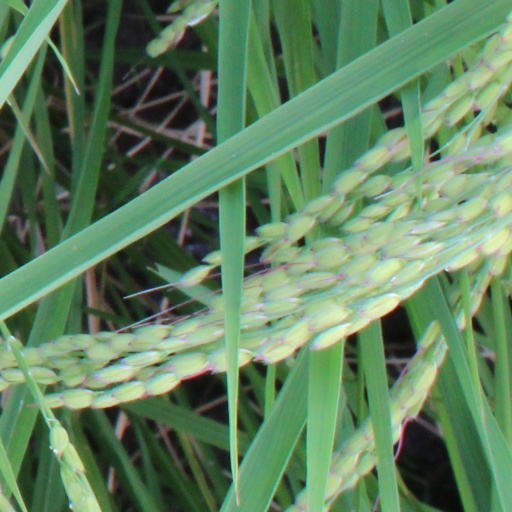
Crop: rice